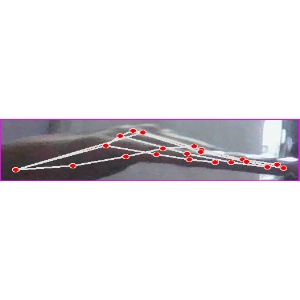
अक्षर: ज